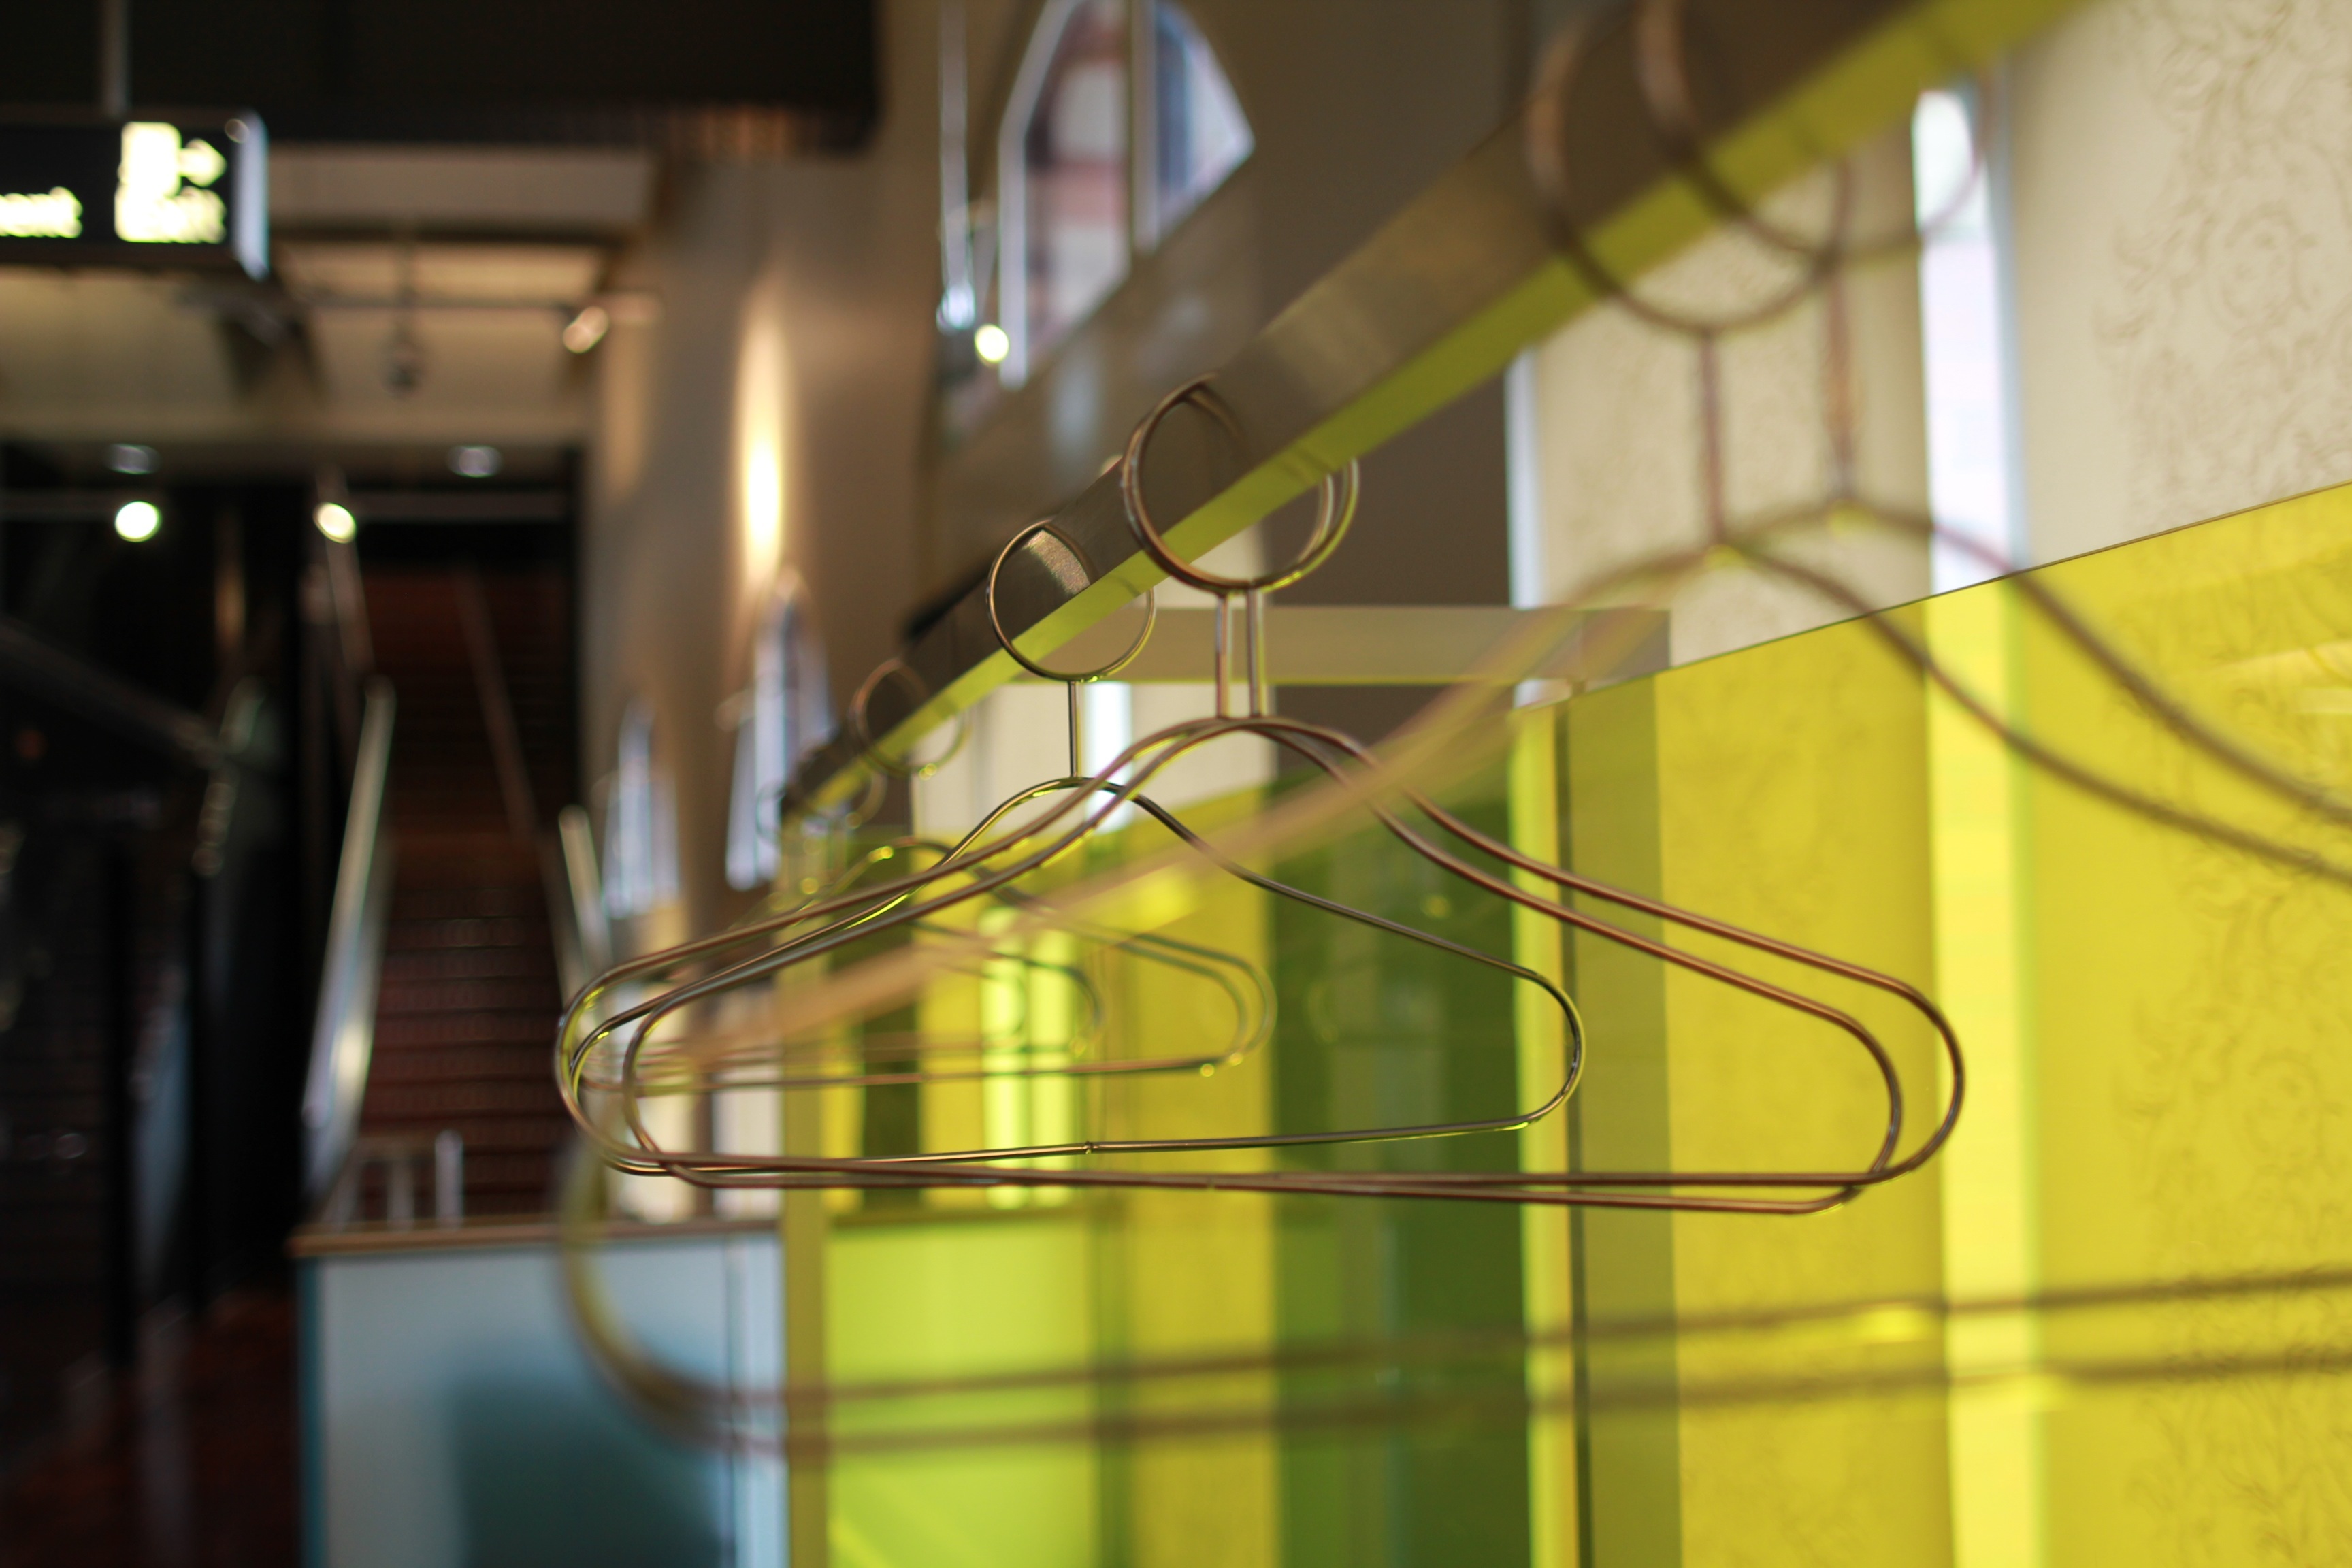
light, window, glass, hanger, green, reflection, color, yellow, lighting, lounge, interior design, london, design, shape, window covering